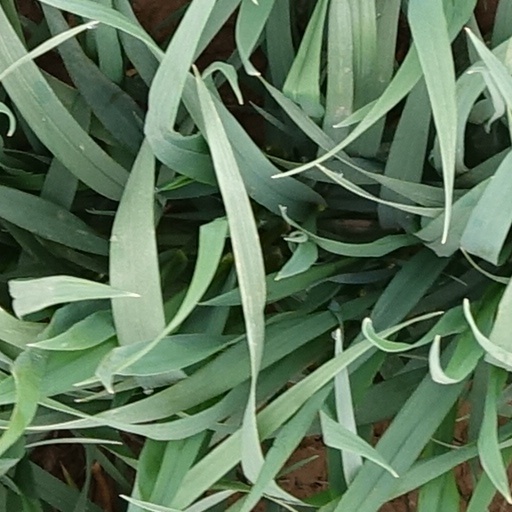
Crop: wheat